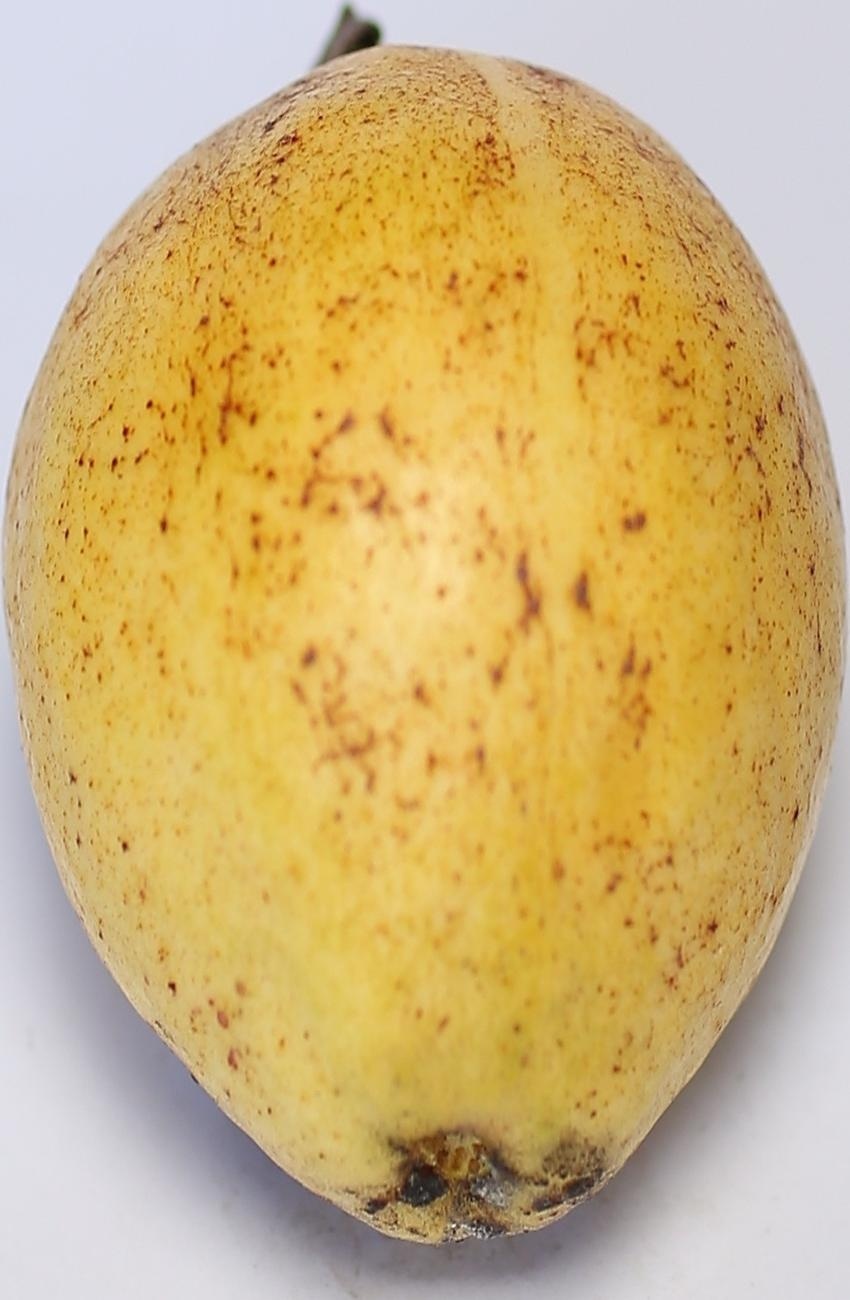
Maturity: ripe
Variety: thadhrami